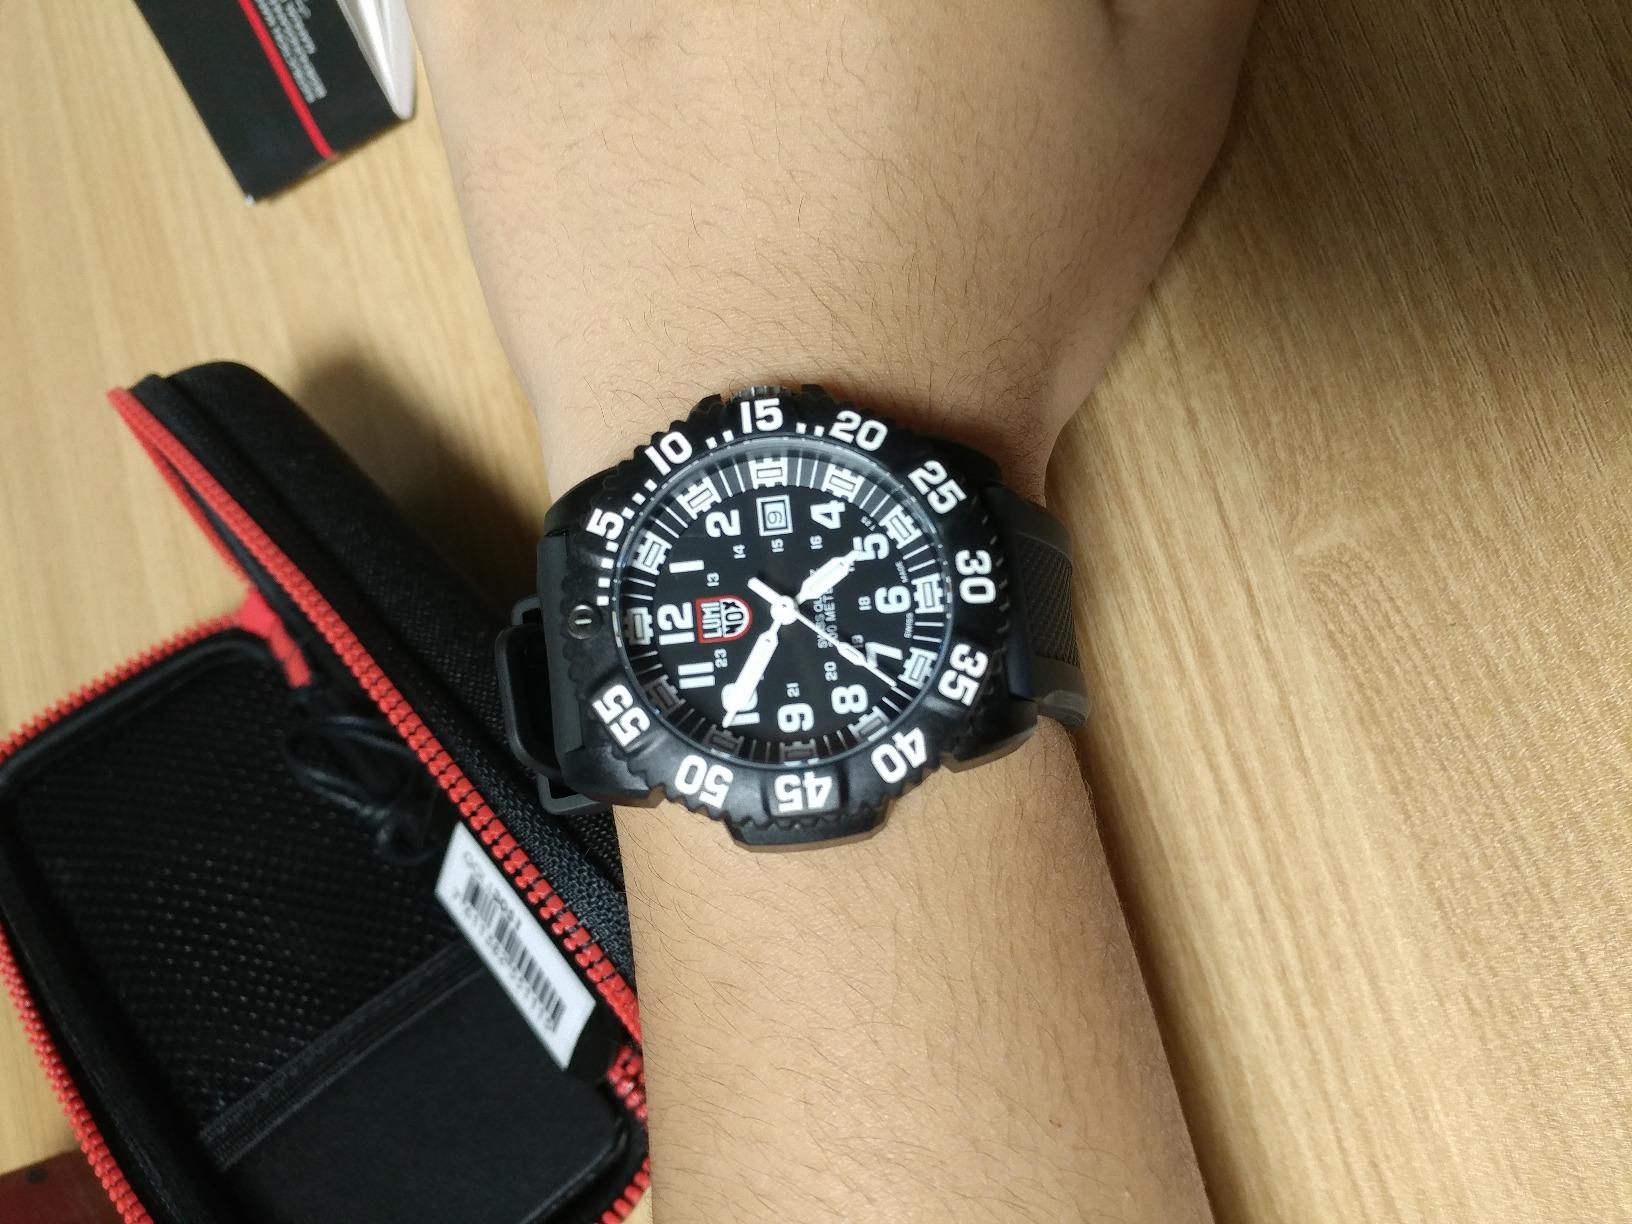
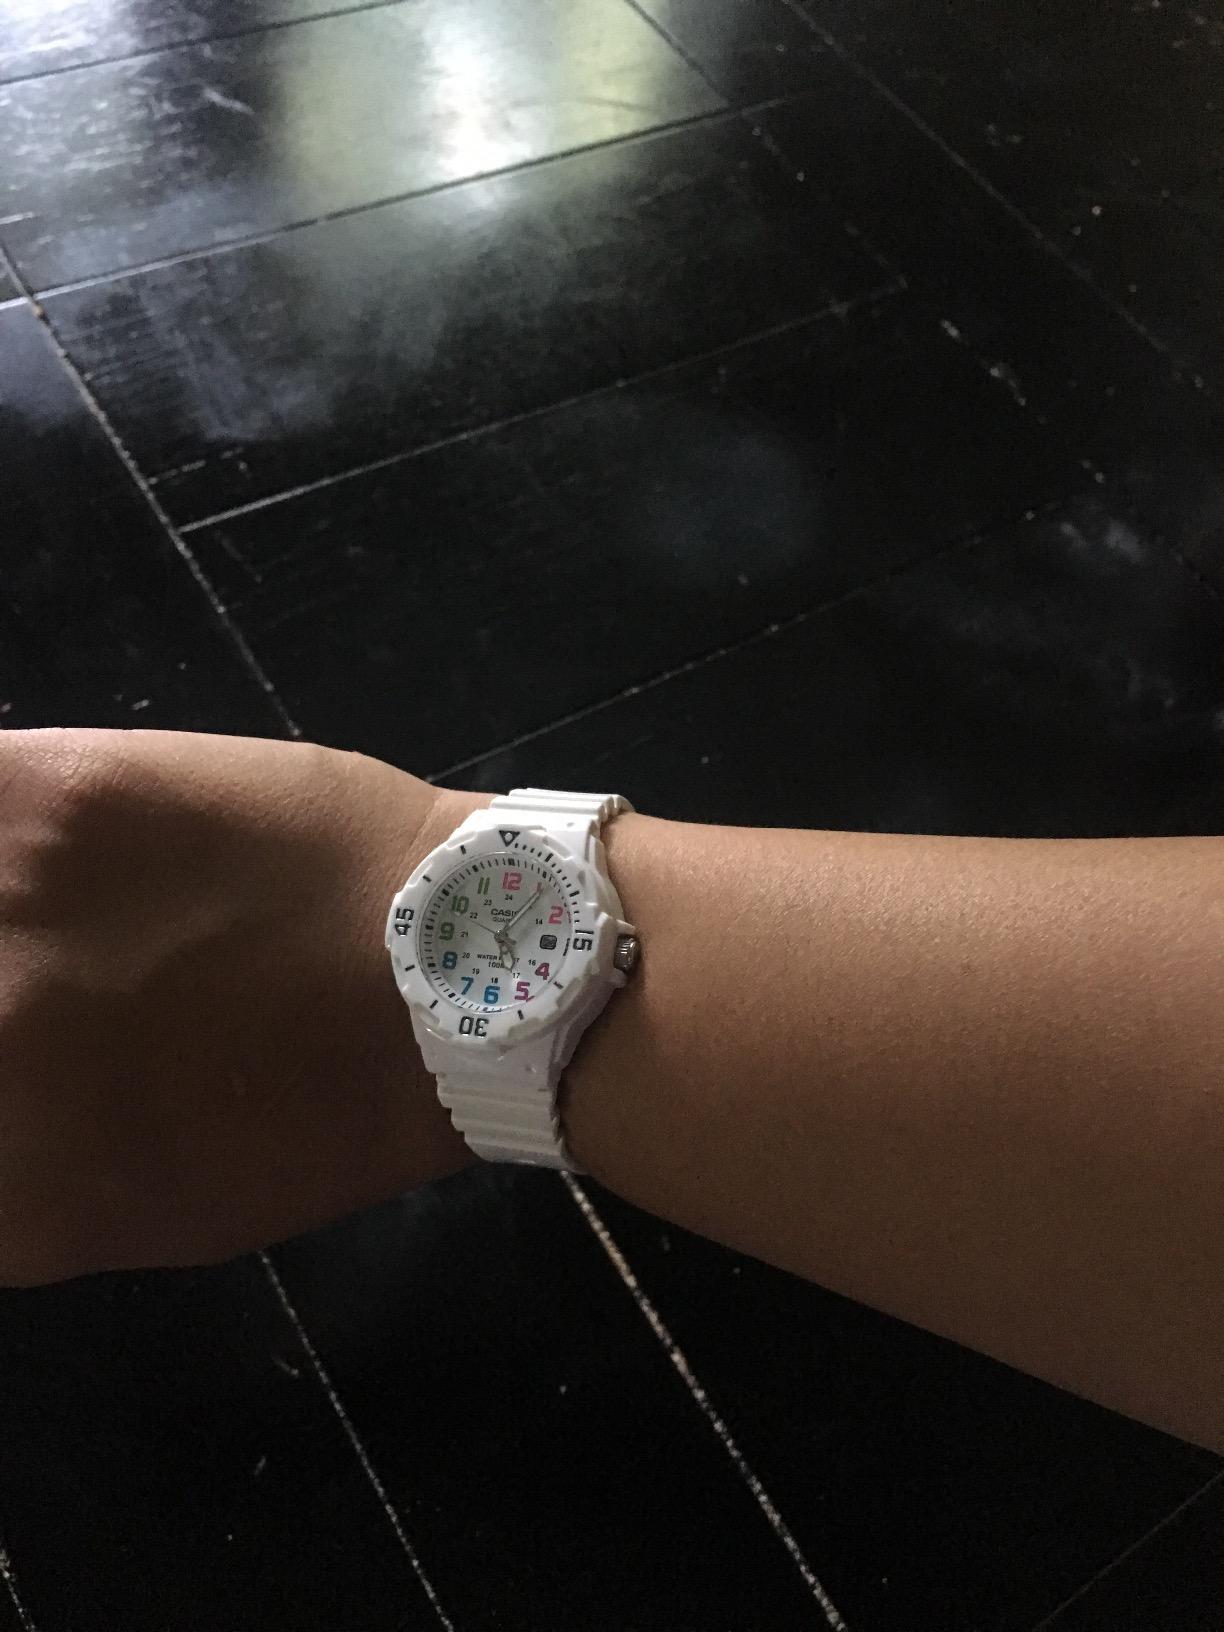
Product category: accessories_watch
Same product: no